Thar Desert

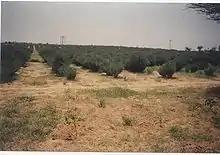
Greening desert with plantations of jojoba at Fatehpur, Shekhawati

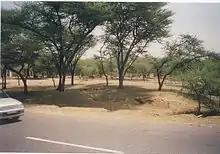
Checking of shifting sand dunes through plantations of "Acacia tortilis" near Laxmangarh town

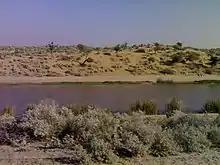
Indira Gandhi Canal flowing in Thar Desert near Sattasar village, Bikaner district, Rajasthan

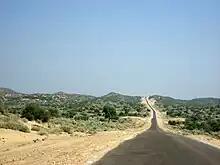
Due to severe weather conditions, few highways are in the Thar Desert. Shown here is a road in Tharparkar district of Sindh, Pakistan.

The soil of the Thar Desert remains dry for much of the year, so it is prone to wind erosion. High-velocity winds blow soil from the desert, depositing some of it on neighboring fertile lands, and causing sand dunes within the desert to shift. To counteract this problem, sand dunes are stabilised by first erecting micro windbreak barriers with scrub material and then by afforestation of the treated dunes—planting the seedlings of shrubs (such as phog, senna, and castor oil plant) and trees (such as gum acacia, "Prosopis juliflora", and lebbek tree). The 649-km-long Indira Gandhi Canal brings fresh water to the Thar Desert. It was built to halt any spreading of the desert into fertile areas.